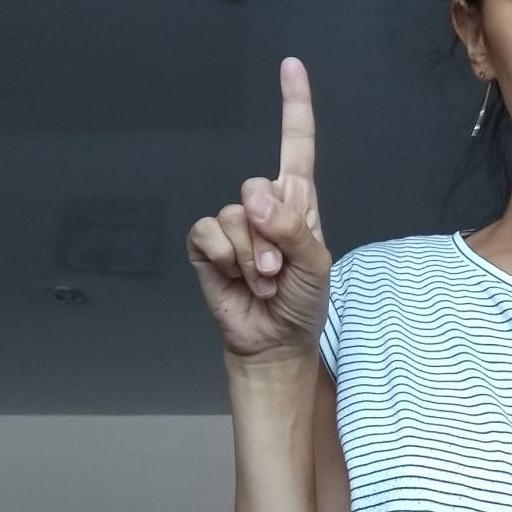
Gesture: one